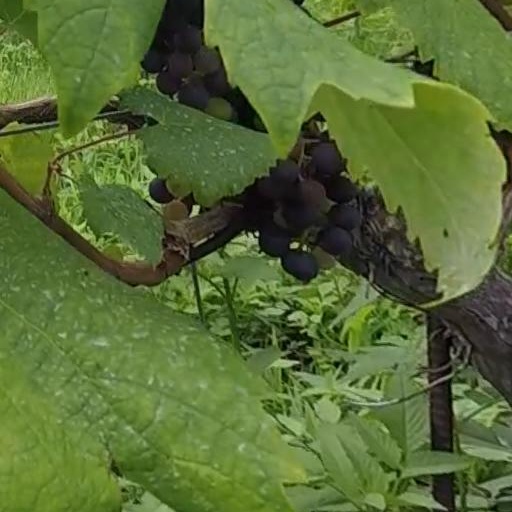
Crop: grape